Nahum Gergel

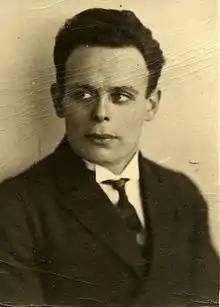
Nahum Gergel, 1929, Berlin

Nahum Gergel (April 4, 1887 – November 18, 1931) was a Jewish rights activist, humanitarian, sociologist, and author in Yiddish. Nahum Gergel is best known for his thorough statistical studies of anti-Jewish atrocities (pogroms) that took place in Ukraine in 1918–1921.